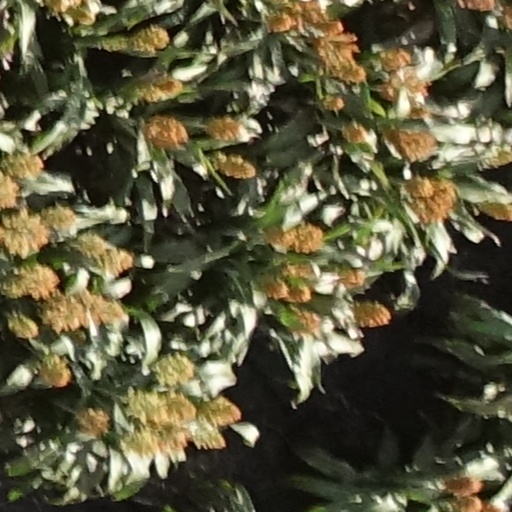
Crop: sorghum